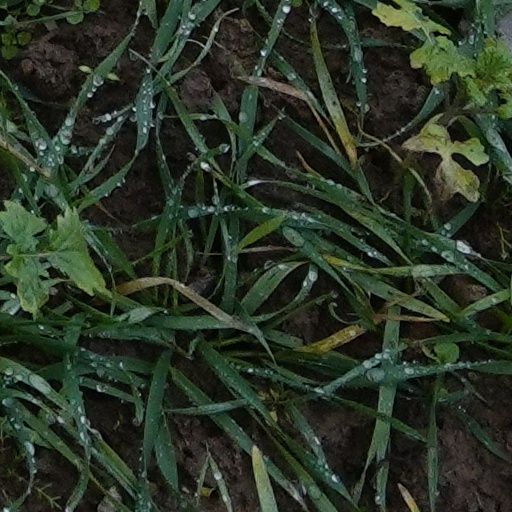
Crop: wheat